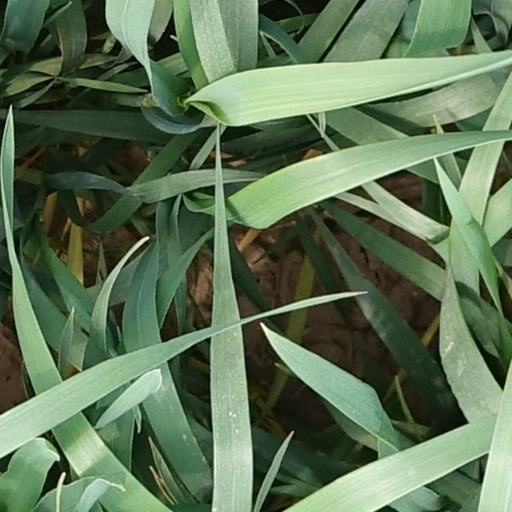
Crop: wheat